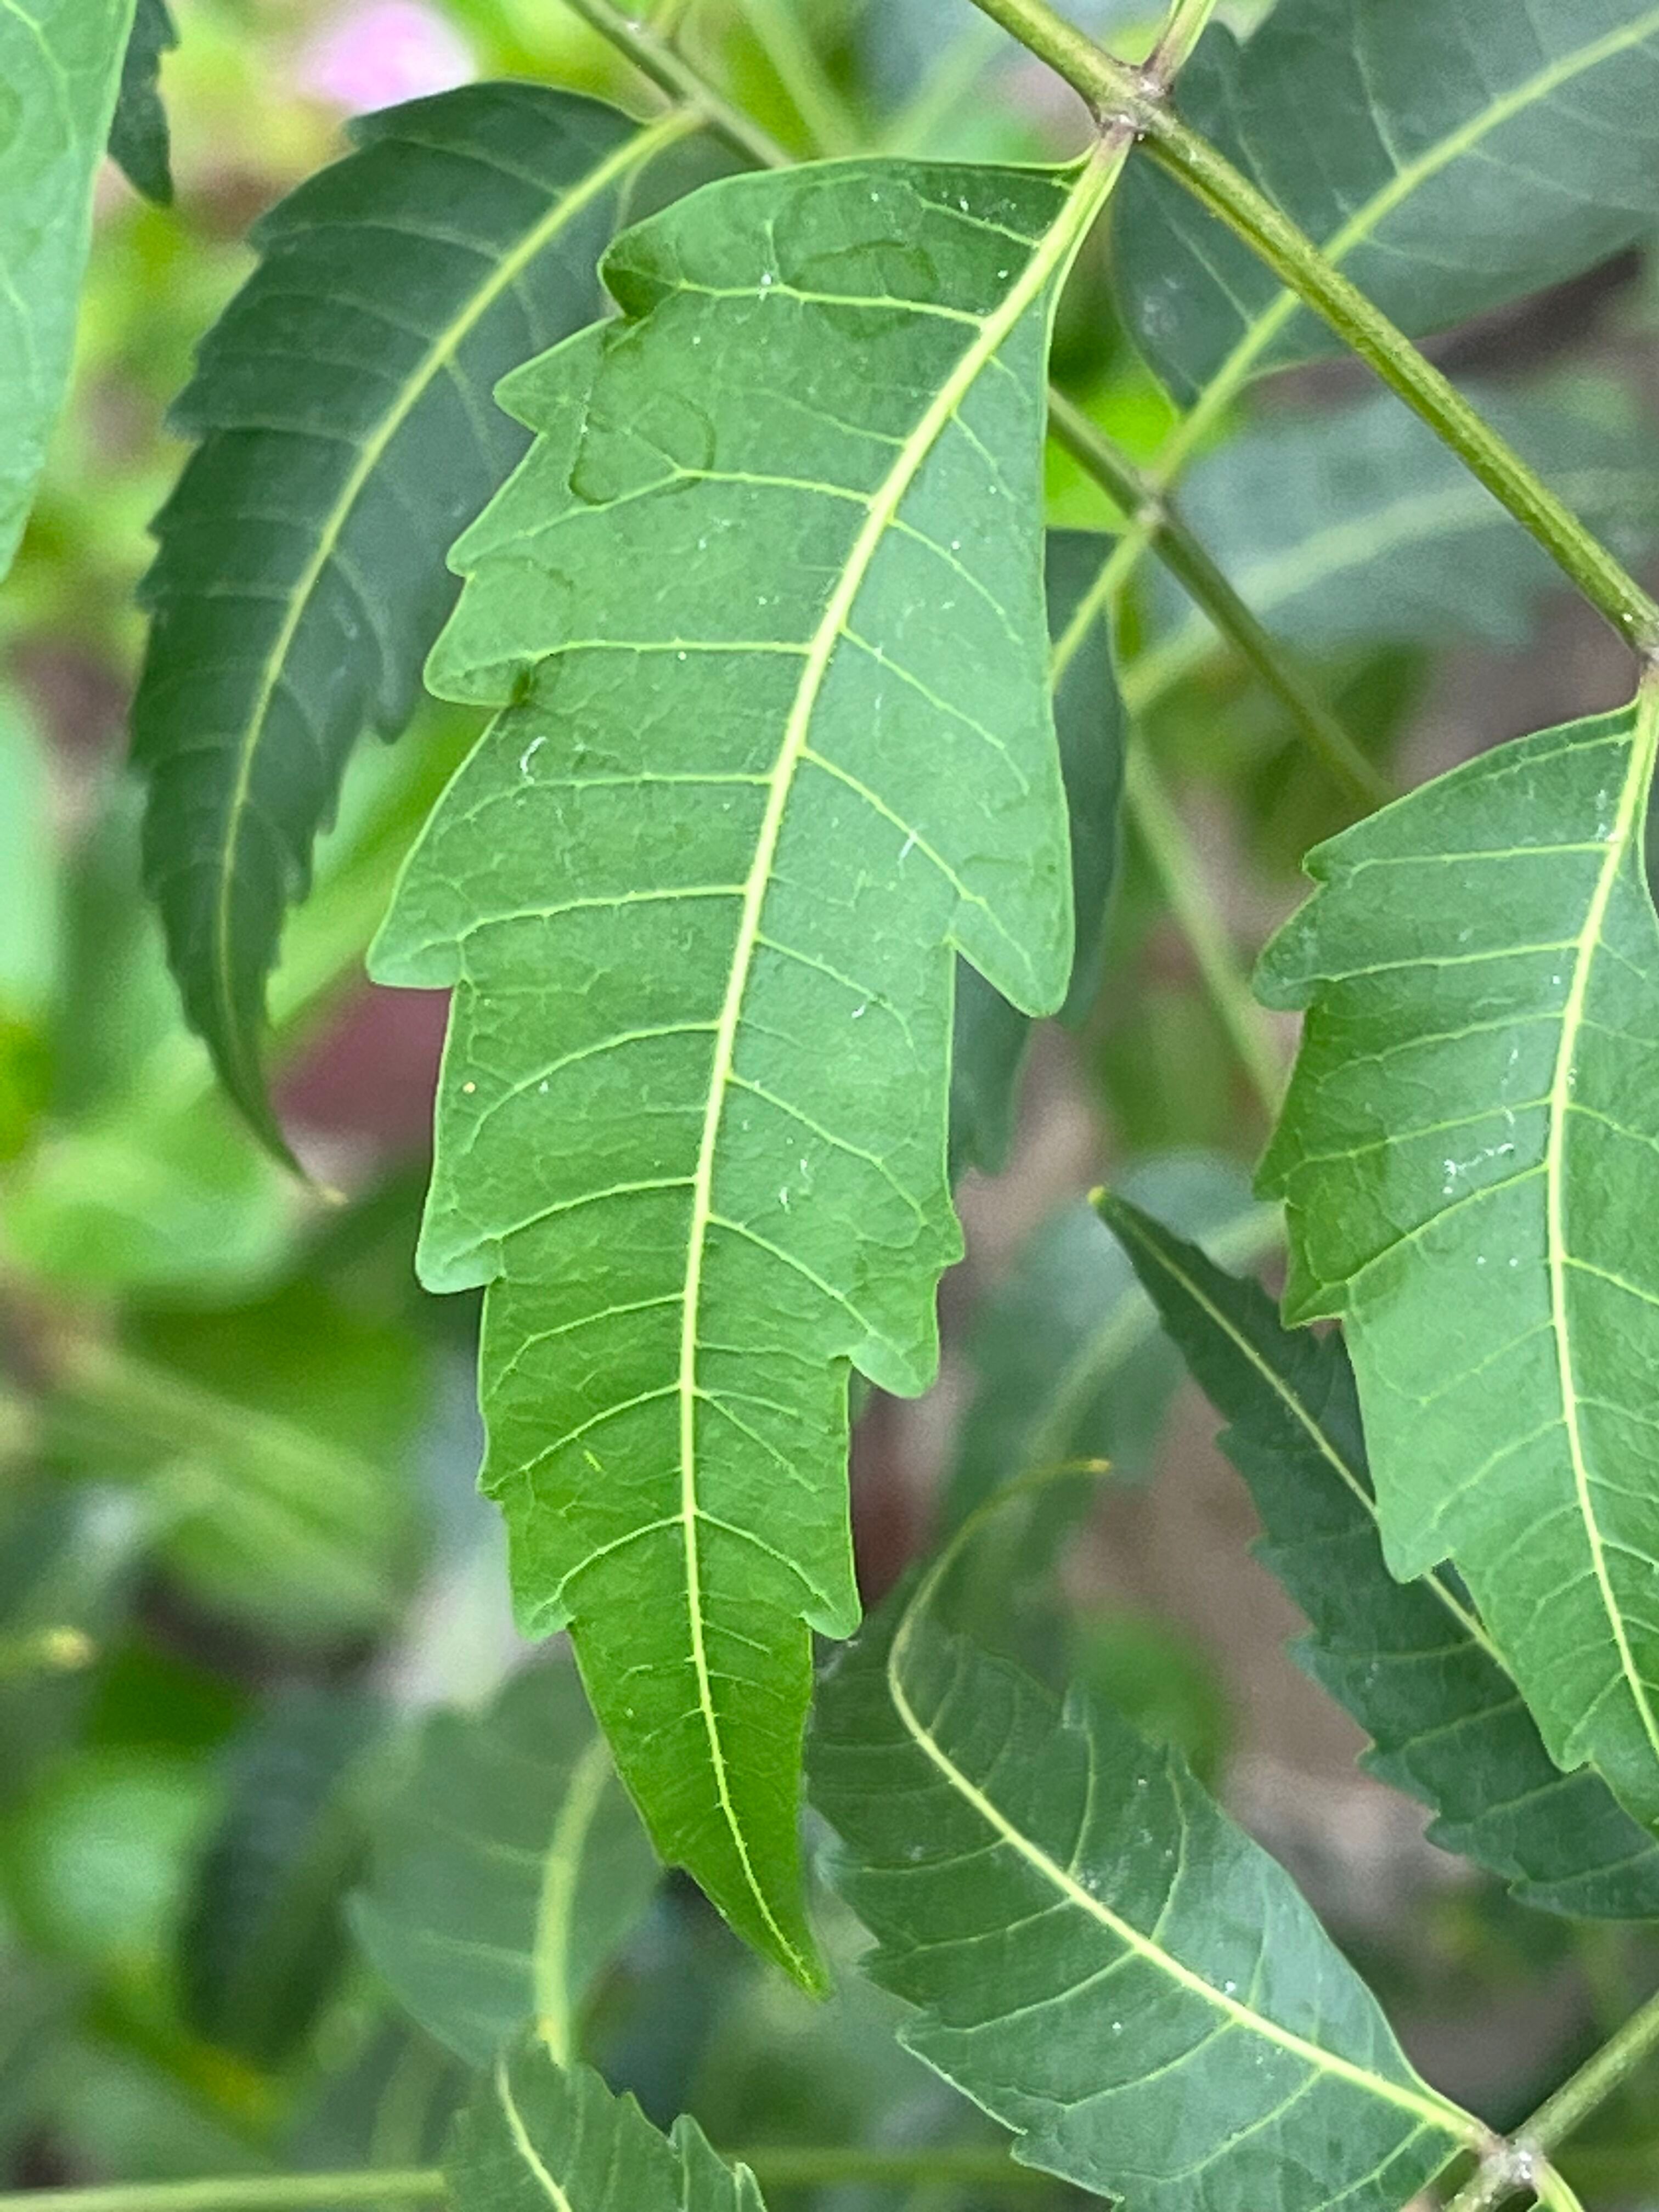
Plant species: azadirachta-indica